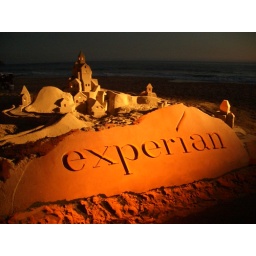
notice the candles in the castle